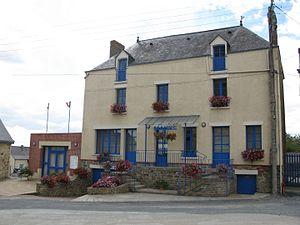
Fercé est une commune de l'Ouest de la France, située dans le département de la Loire-Atlantique, en région Pays de la Loire.